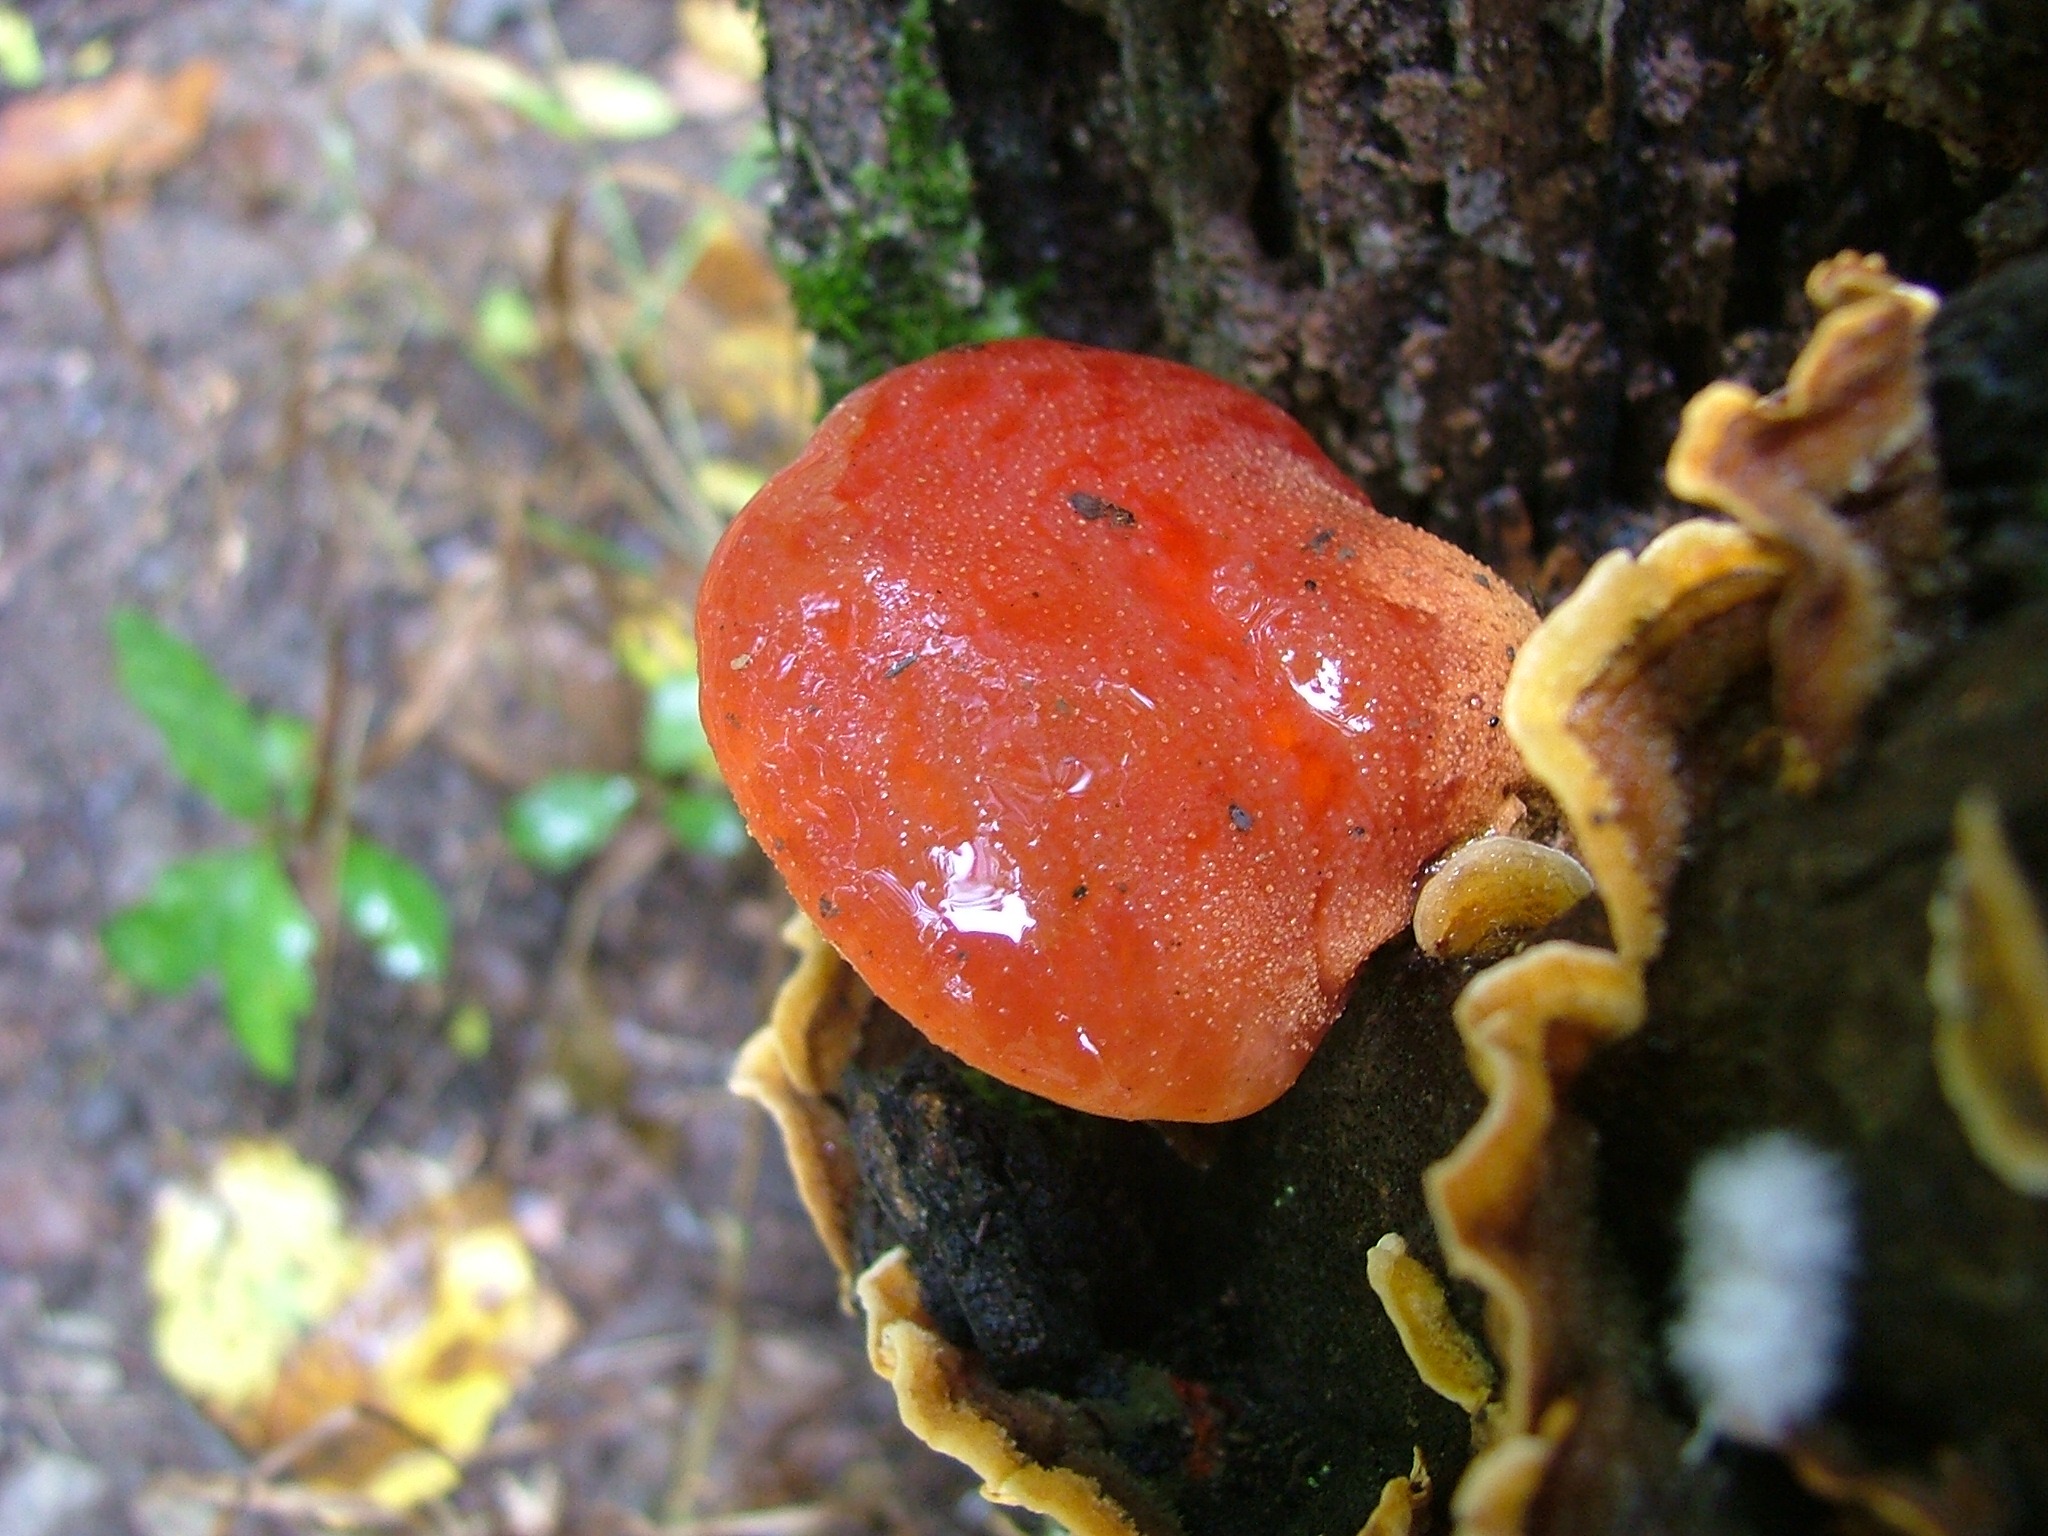
water, nature, leaf, flower, autumn, mushroom, flora, fauna, fungus, auriculariales, moisture, macro photography, edible mushroom, beech hg, medicinal mushroom, marine biology, agaricomycetes, auriculariaceae, auricularia, lingzhi mushroom, hegyese lambot